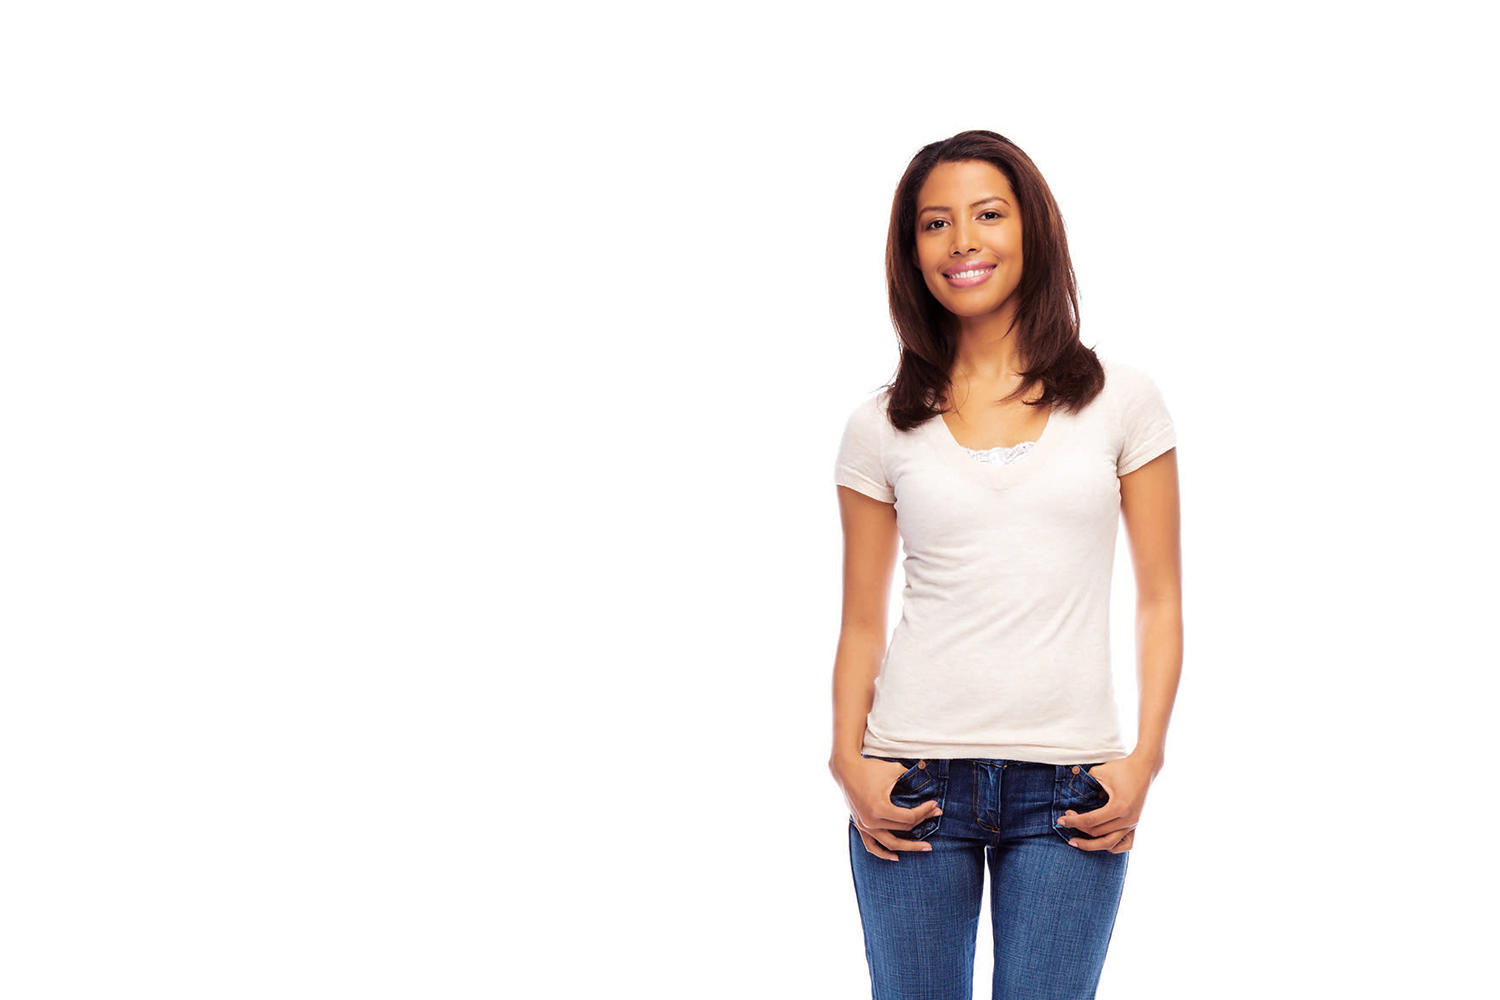
Gender: women